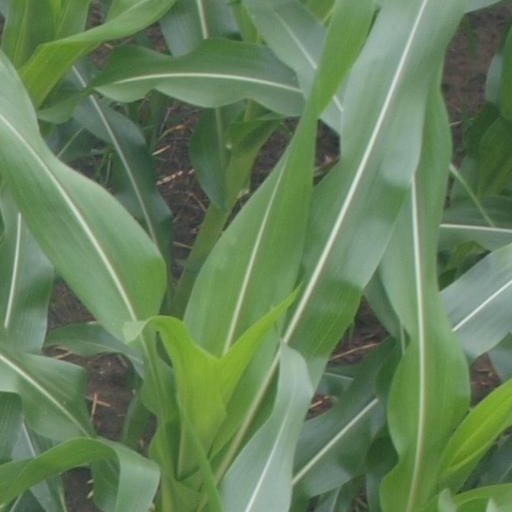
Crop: maize; corn